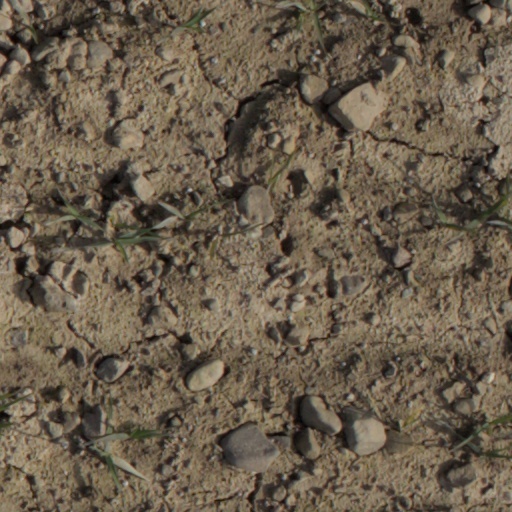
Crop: wheat